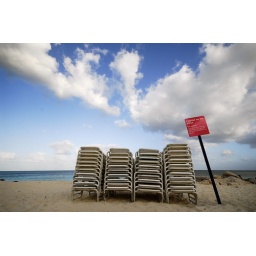
The sand chair is available for you in Bahama Grand Beach.